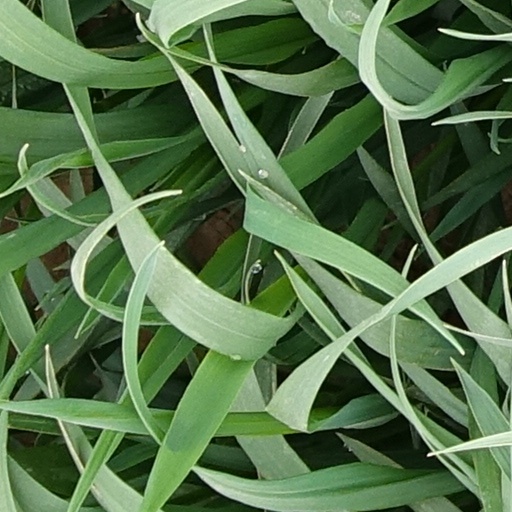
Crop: wheat